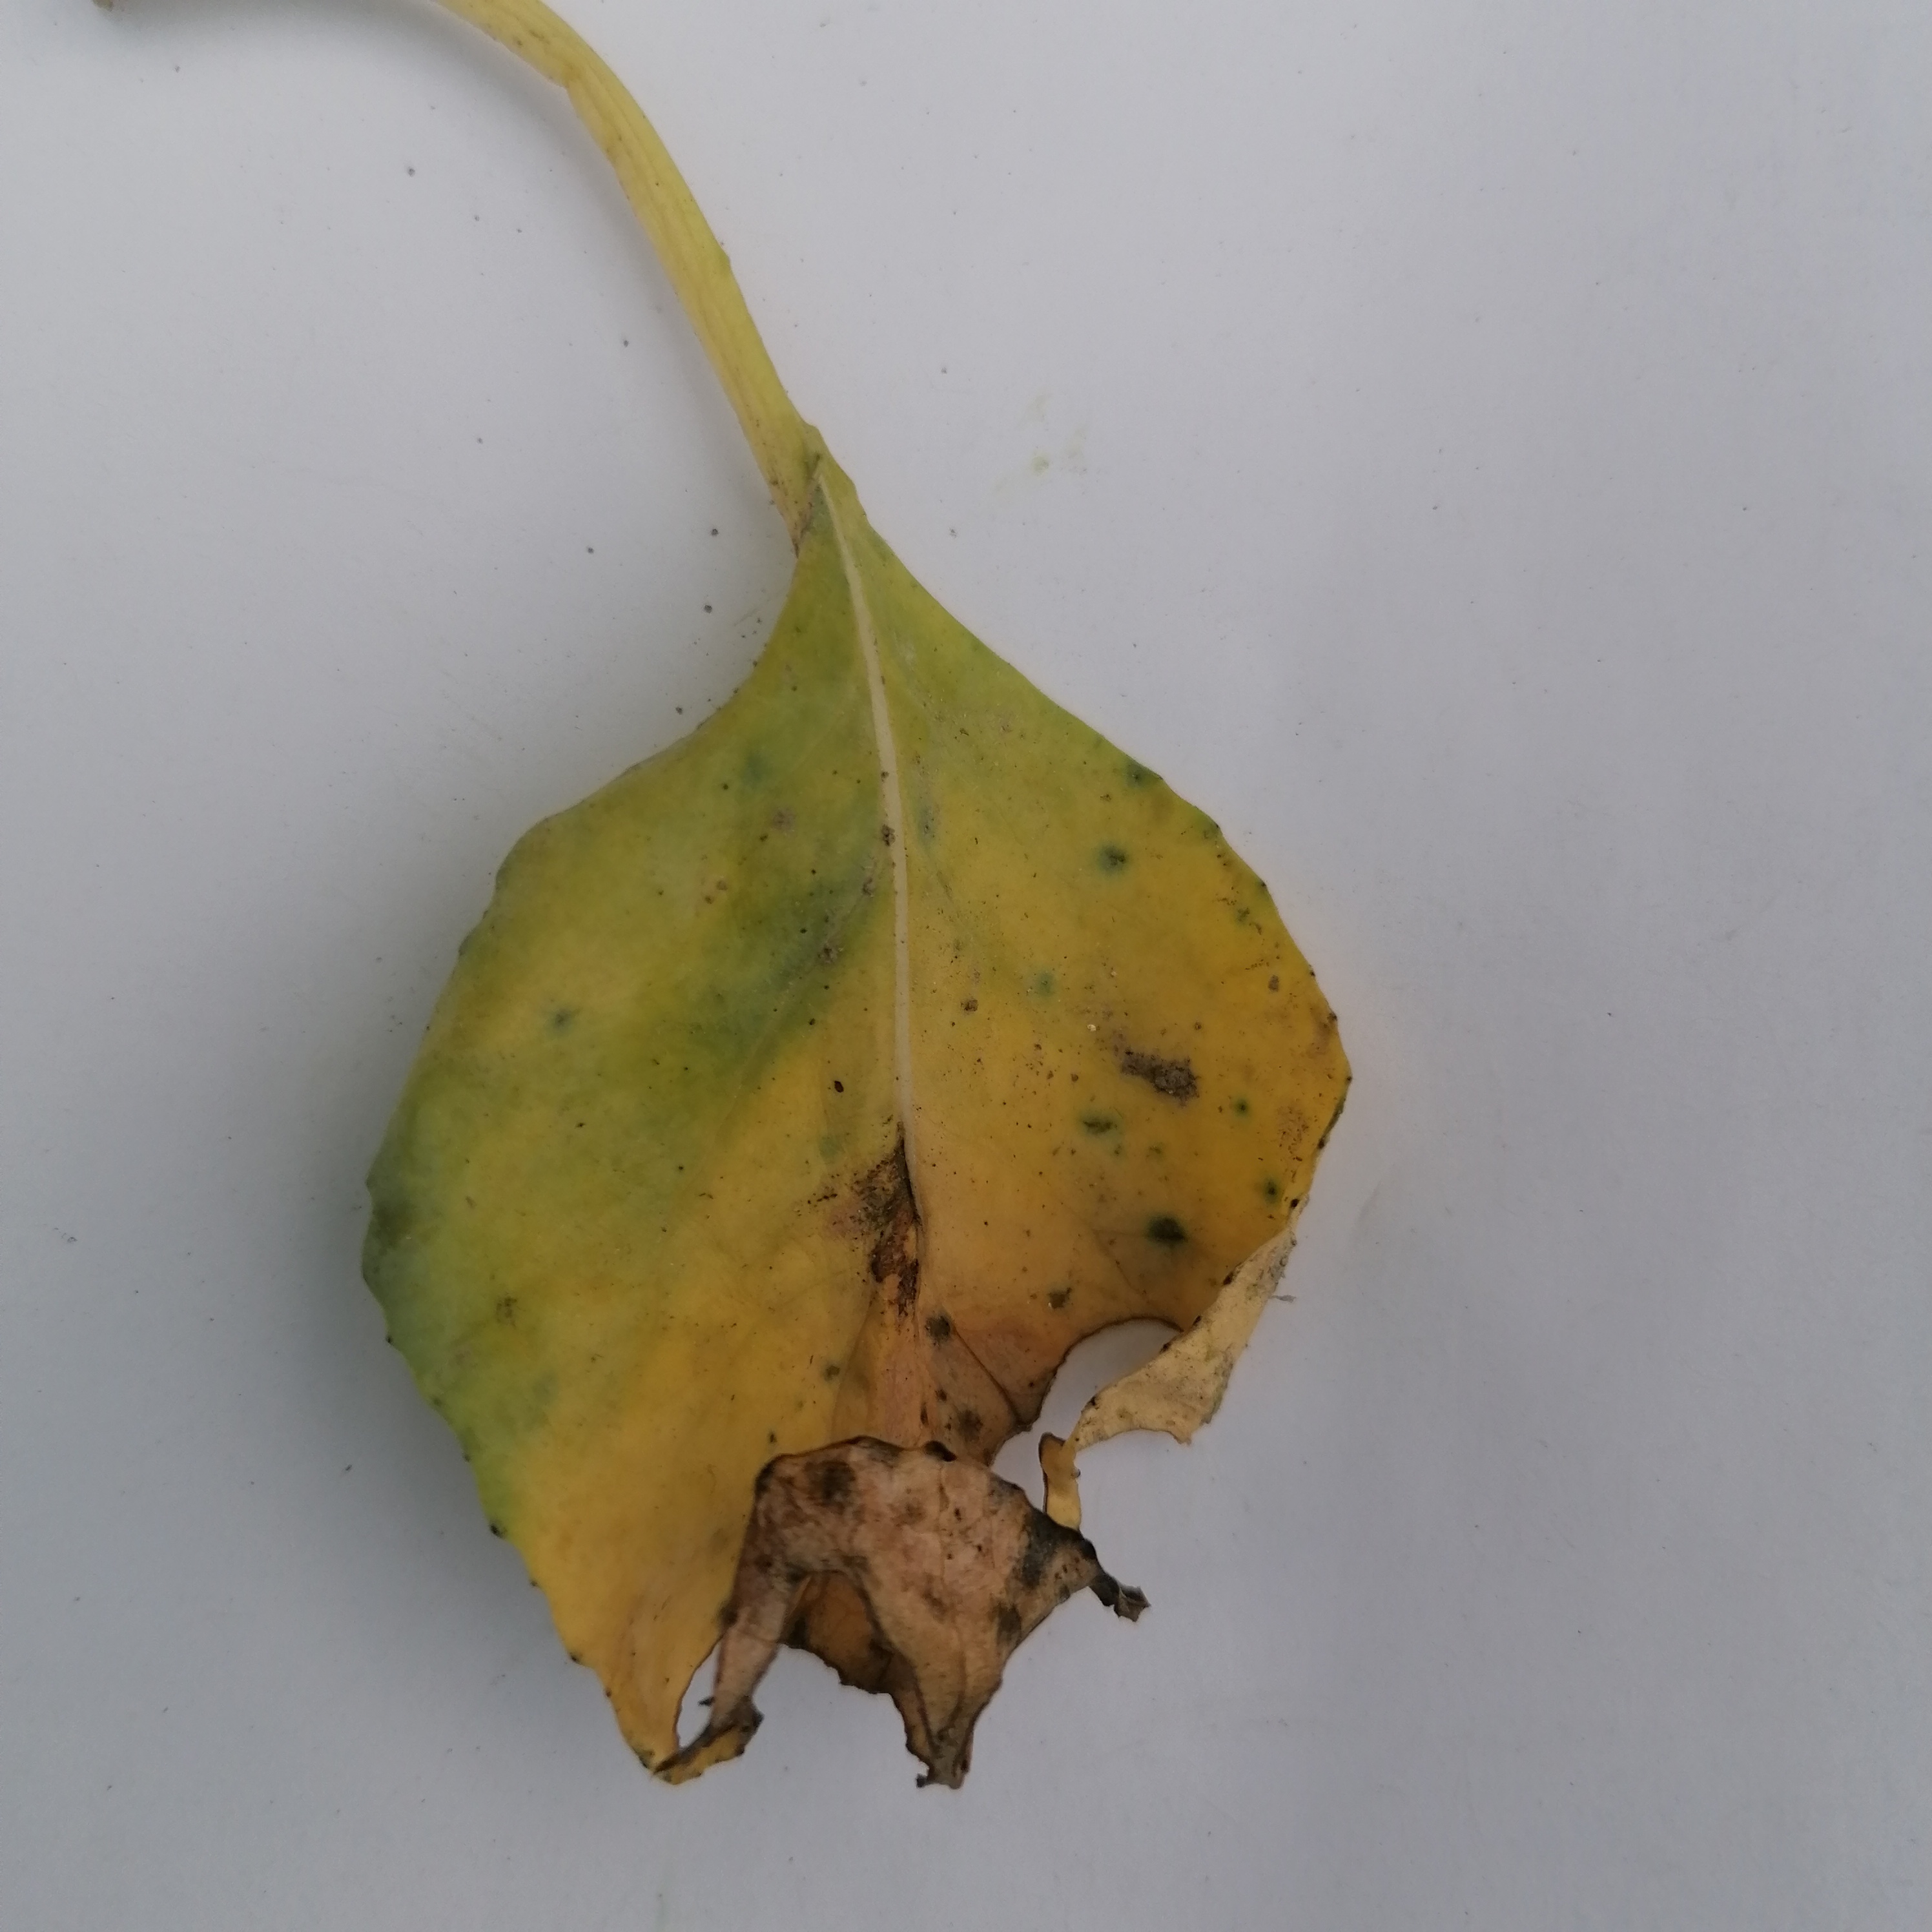
Label: Black Rot